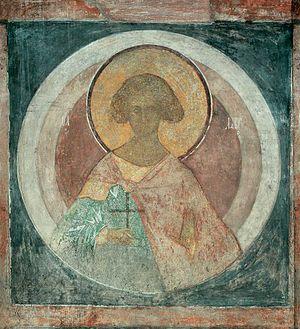
La cathédrale de la Dormition sur Gorodok ou cathédrale de la Dormition de la Sainte-Vierge-Marie ou cathédrale de l'Assomption, est une église en pierre blanche, à quatre piliers portant un seul dôme, témoignage de l'architecture moscovite ancienne, construit à la fin du XIVᵉ début du XVᵉ siècle, à Zvenigorod, près de Moscou. À l'intérieur de la cathédrale, sont conservées des fresques attribuées à Andreï Roublev et à Daniil Tcherny. Selon l'historien russe Victor Lazarev, deux des fresques seraient les premières œuvres monumentales de Roublev et dateraient de l'an 1400.